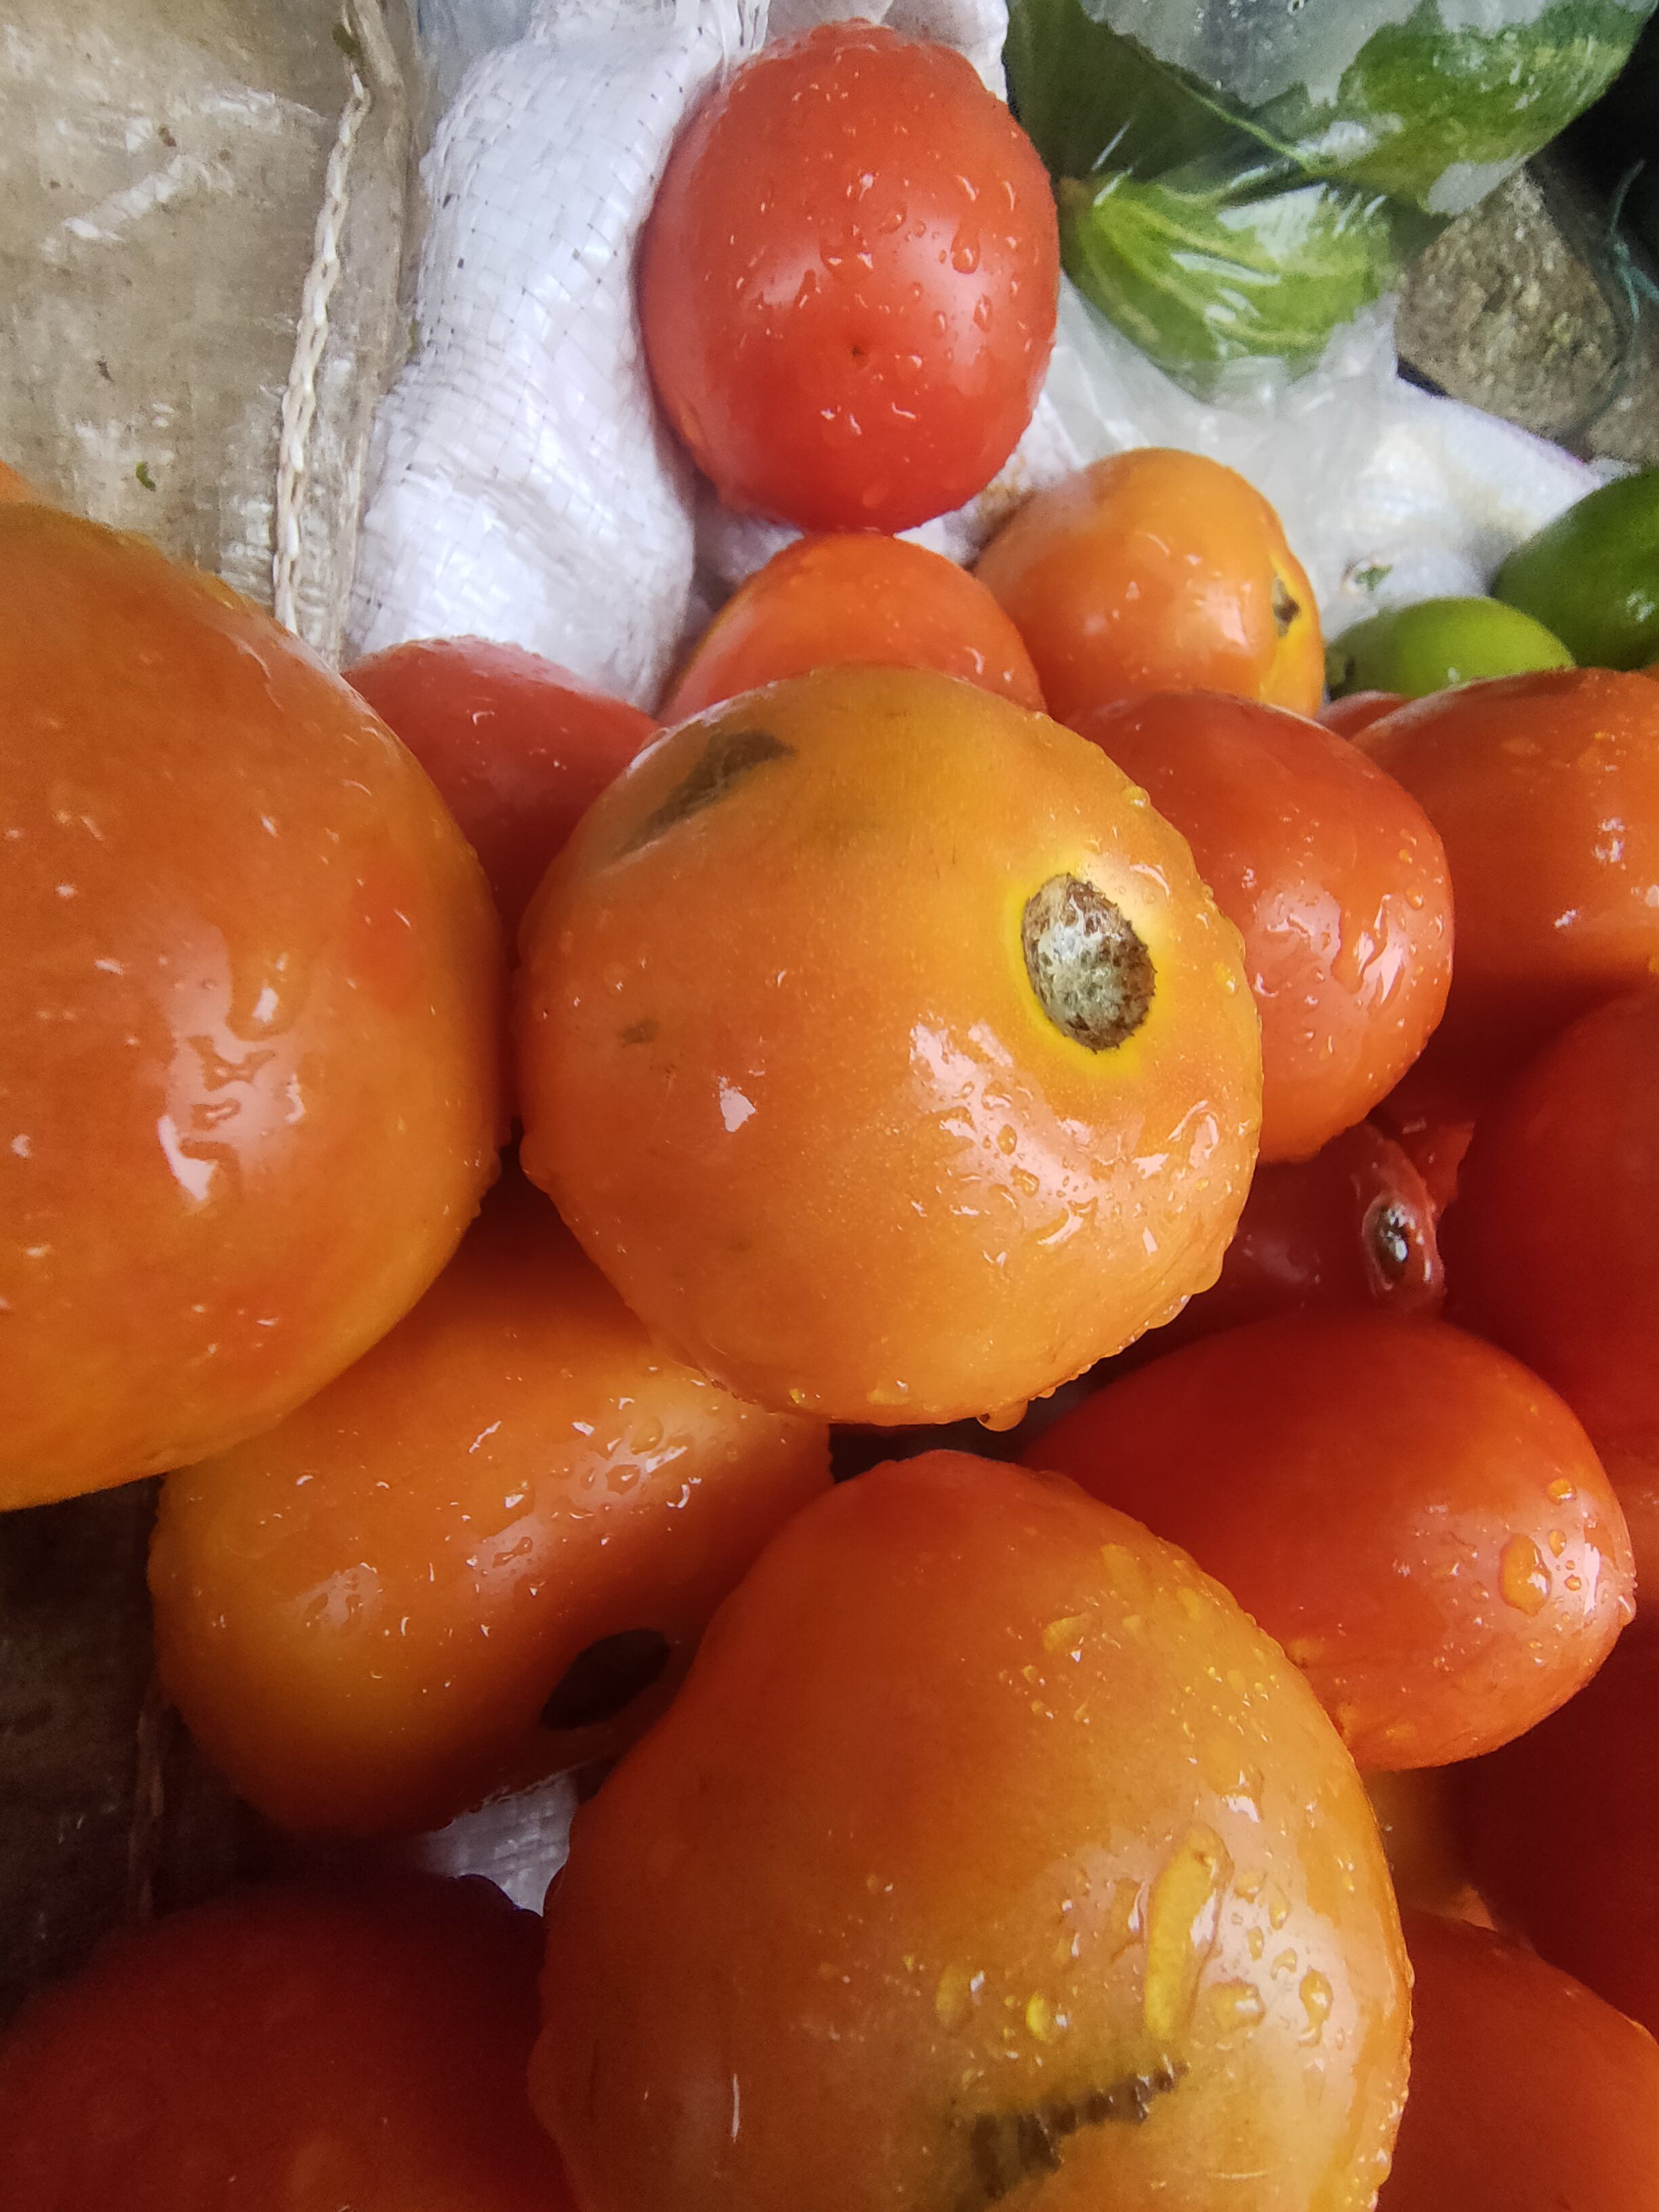
Label: Solanum Iycopersicum